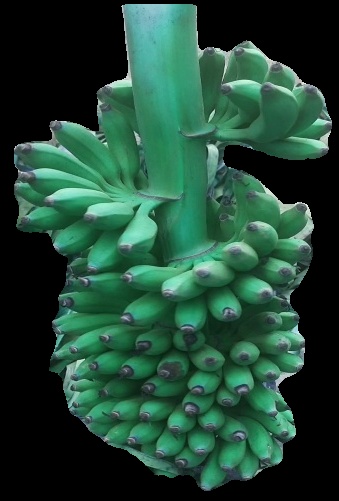
Variety: elakki-bale
Grade: grade1